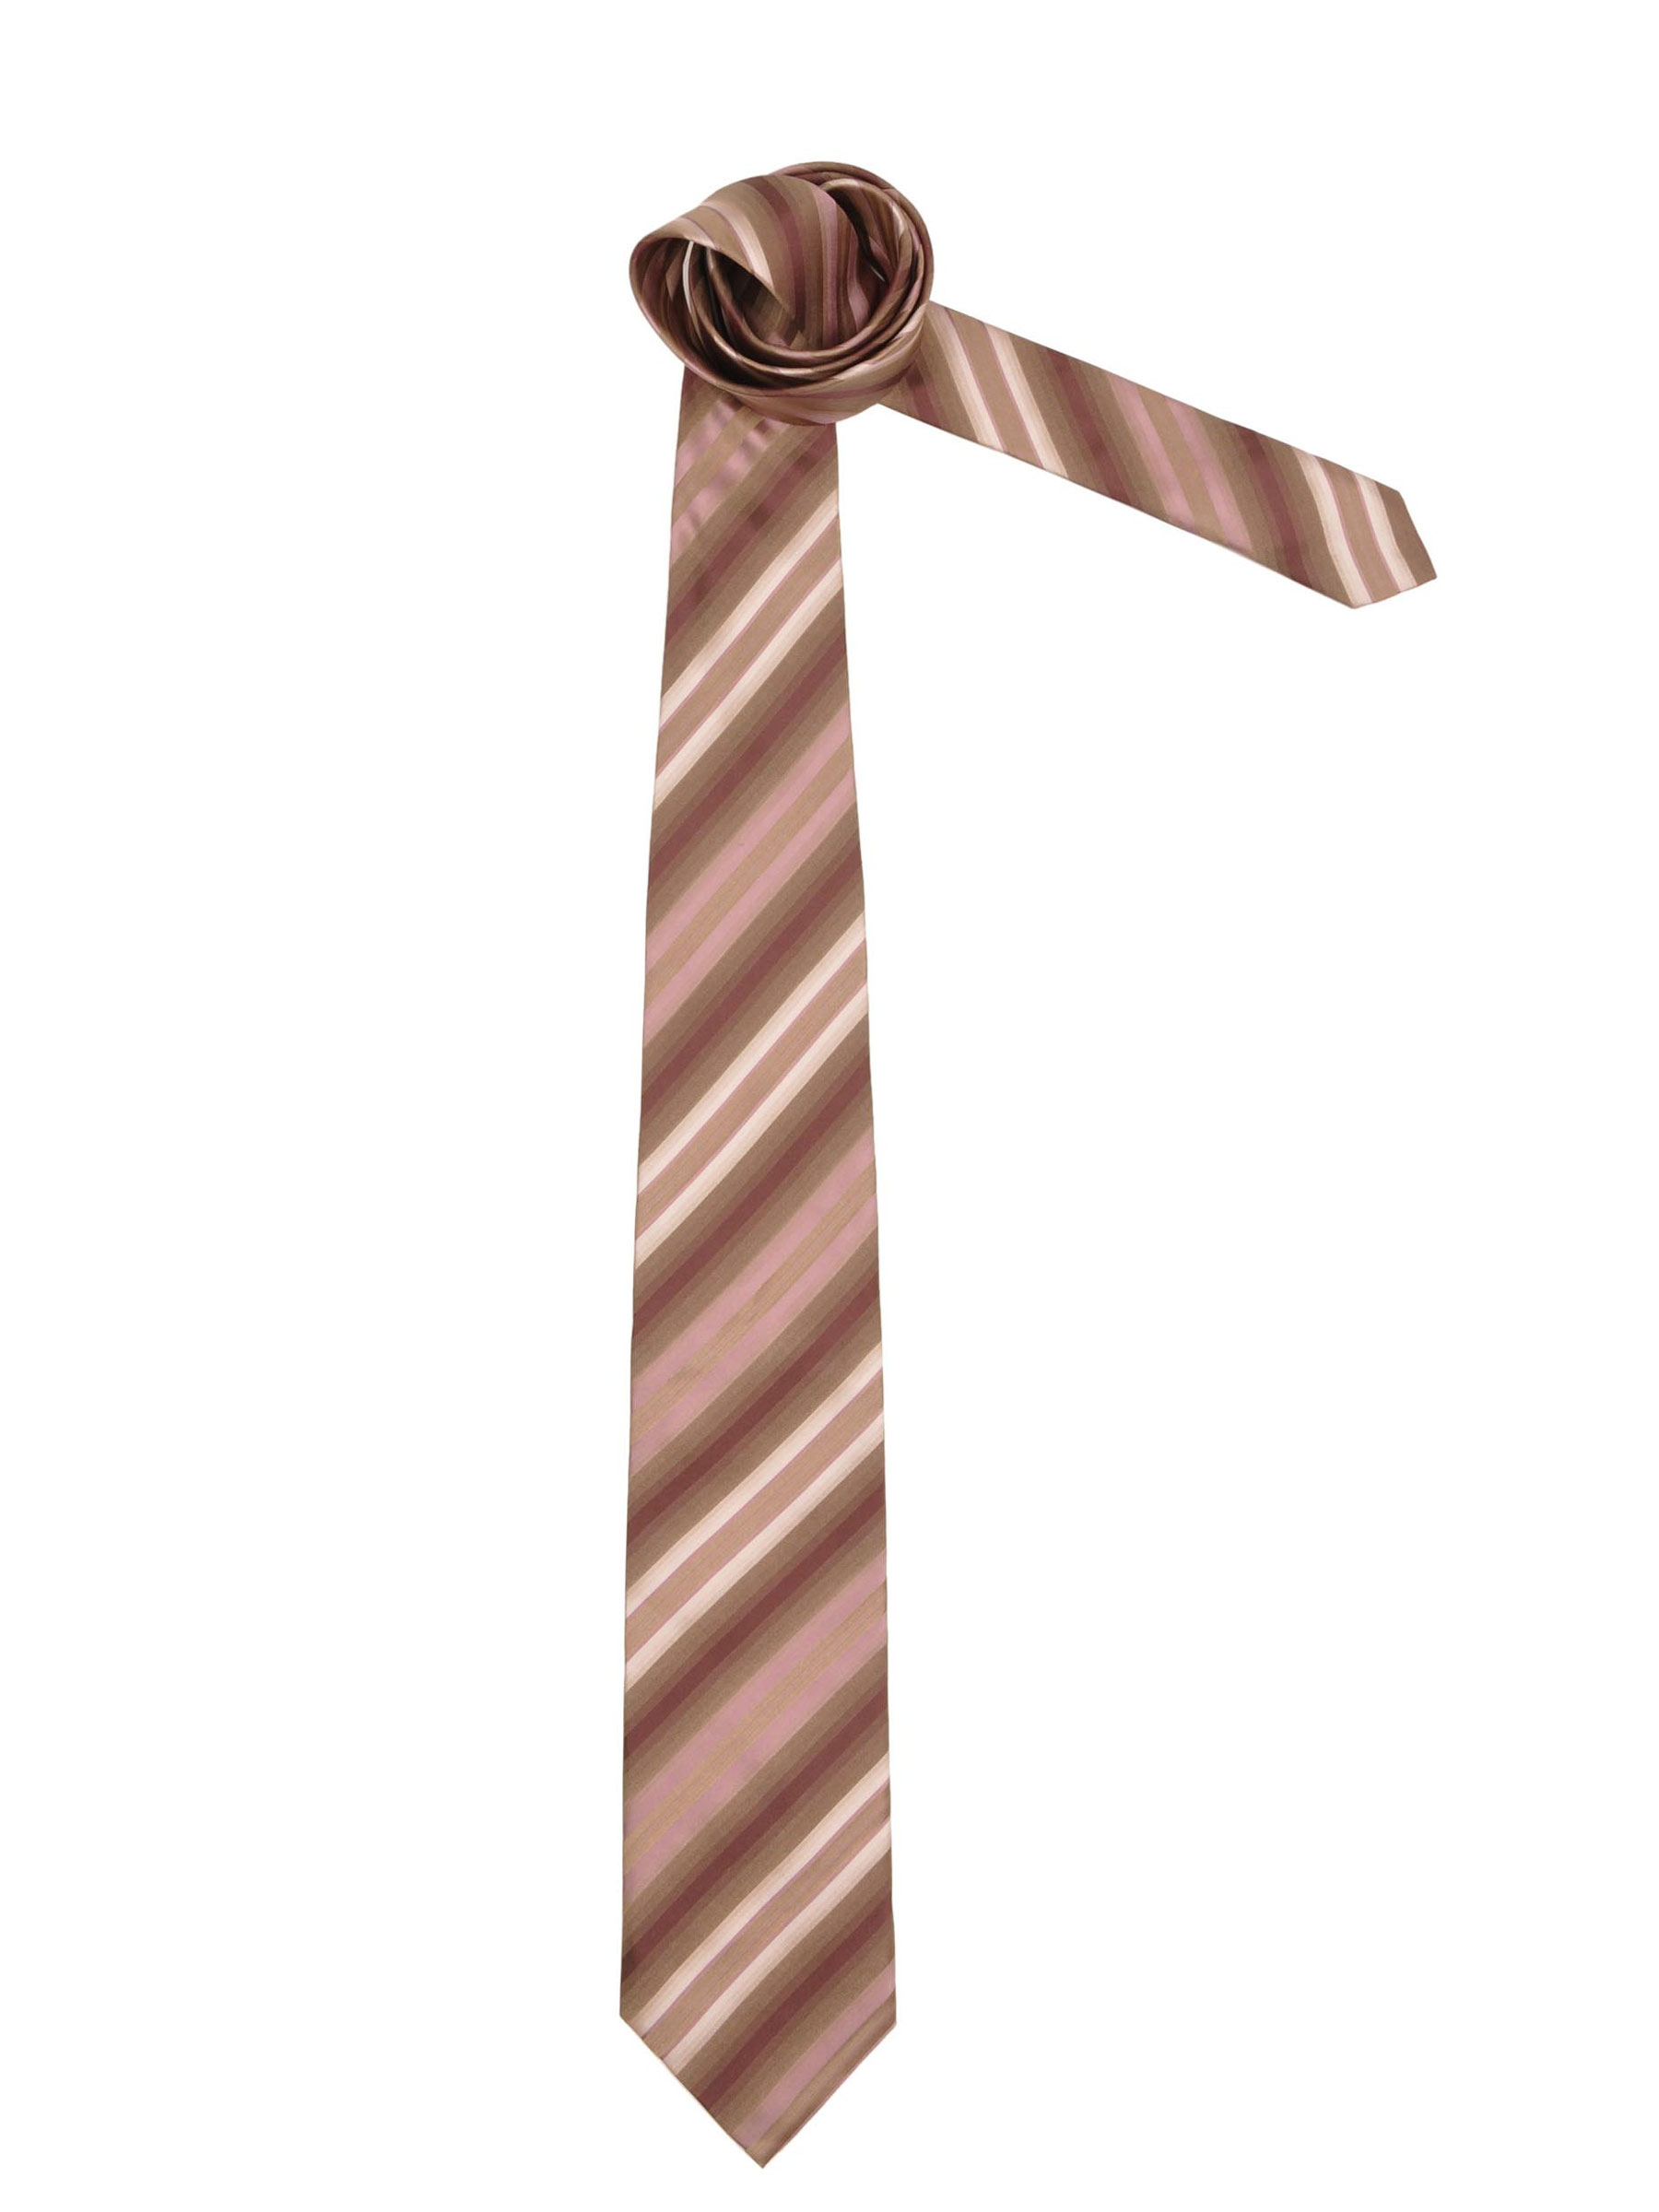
Reid & Taylor Men Stripes Brown Ties
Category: Accessories / Ties / Ties
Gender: Men
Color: Brown
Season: Fall 2011
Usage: Formal